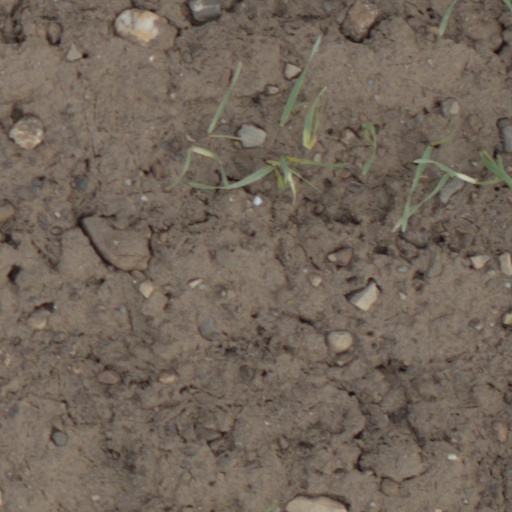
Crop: wheat